Kreishauptmannschaft Bautzen

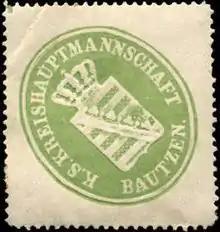
Sealright used by Kreishauptmannschaft Bautzen between 1850 and 1918

Kreishauptmannschaft Bautzen was a Kreishauptmannschaft or administrative district in the Kingdom of Saxony. It was founded in 1835 and continued under the Free State of Saxony until abolished in 1934.